History of Tunisia

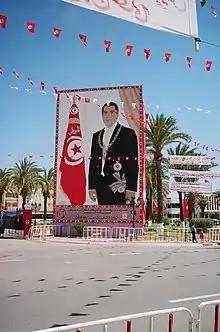
Large portrait of Ben Ali, 2008

Tunis, the capital, has a population of about 700,000, and the second city of Sfax approximately 250,000. The population growth rate measured as births per female has fallen from 7 (1960s) to 2 (2007). Life expectancy is female 75, male 72. The religion is Muslim (98%), with 1% Christian, and 1% Jewish and other. Required education is eight years. The official language is Arabic, with French also spoken particularly in commercial dealings, and with less than 2% Berber. Literacy by definition includes all over 15 years, and is overall 74%, male 83% and female 65%. In 2006, 7.3 million mobile phones were in use and 1.3 million were on the internet; there were 26 television stations and 29 radio stations. Over half the population is considered urban, with agricultural workers being about 30% of the total. Unemployment in 2000 was about 15.6%, and in 2006 about 13.9%. Over 300,000 Tunisians were reported to be residing in France during 1994. Left out of the recent prosperity were many rural and urban poor, including small businesses facing the world market.